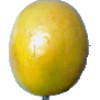
Label: maracuja